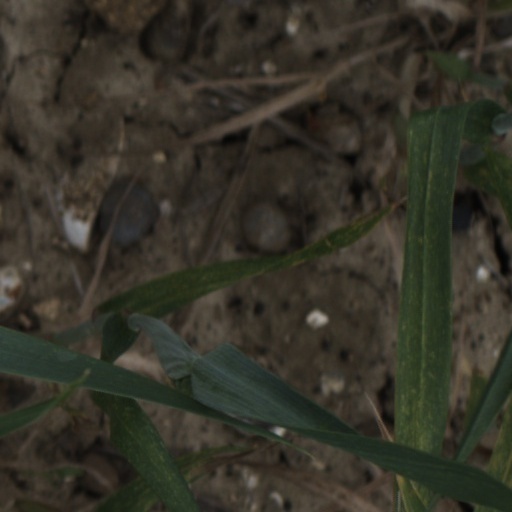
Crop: wheat